Monica Lennon

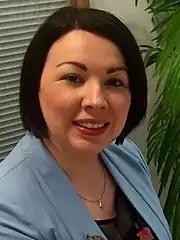
Lennon in 2016

In November 2017, Lennon went public with how she was sexually assaulted by a Labour colleague at a party in 2013, while other colleagues brushed off the incident. Following revelations of similar incidents within the party, she argued that the party and British politics had an institutional problem with sexual assault and harassment.